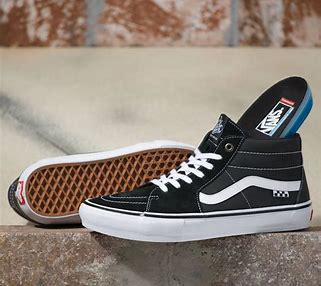
Brand: Vans
Model: Skate